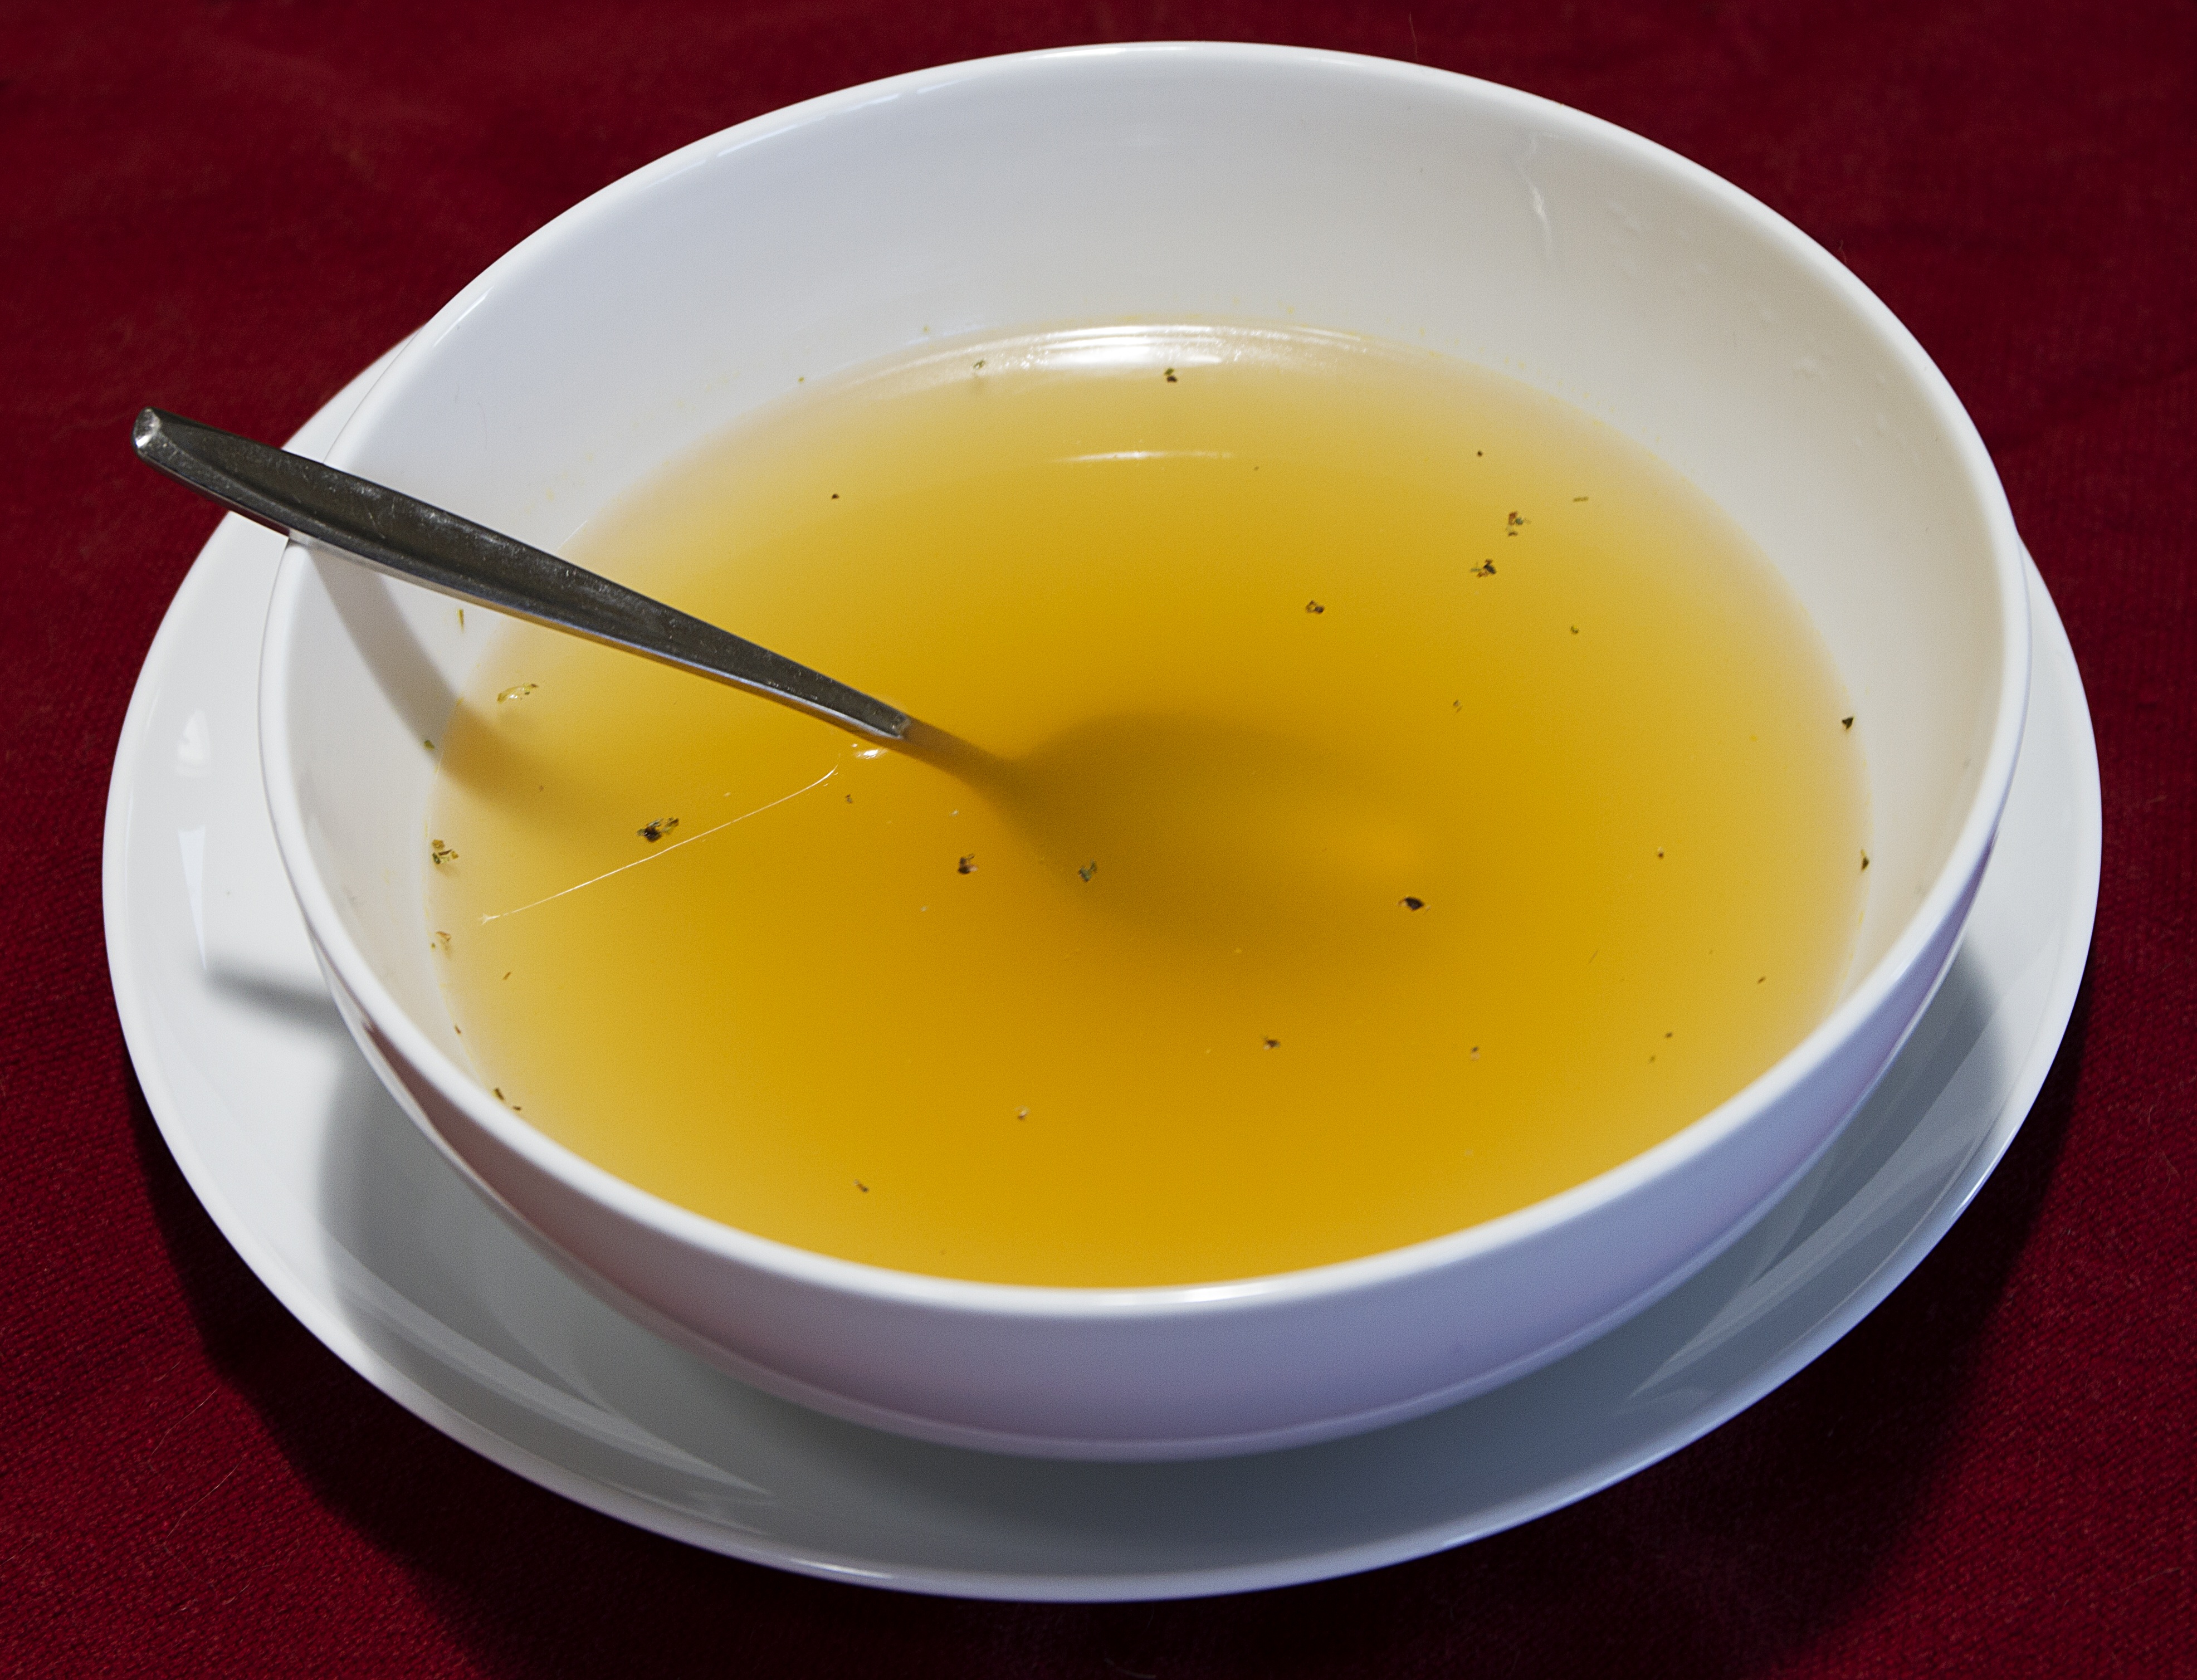
white, tea, bowl, dish, food, red, produce, drink, chicken, soup, broth, stock, diet, clear broth, bowl of soup, chicken broth, bouillon, chicken stock